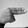
ASL letter: H